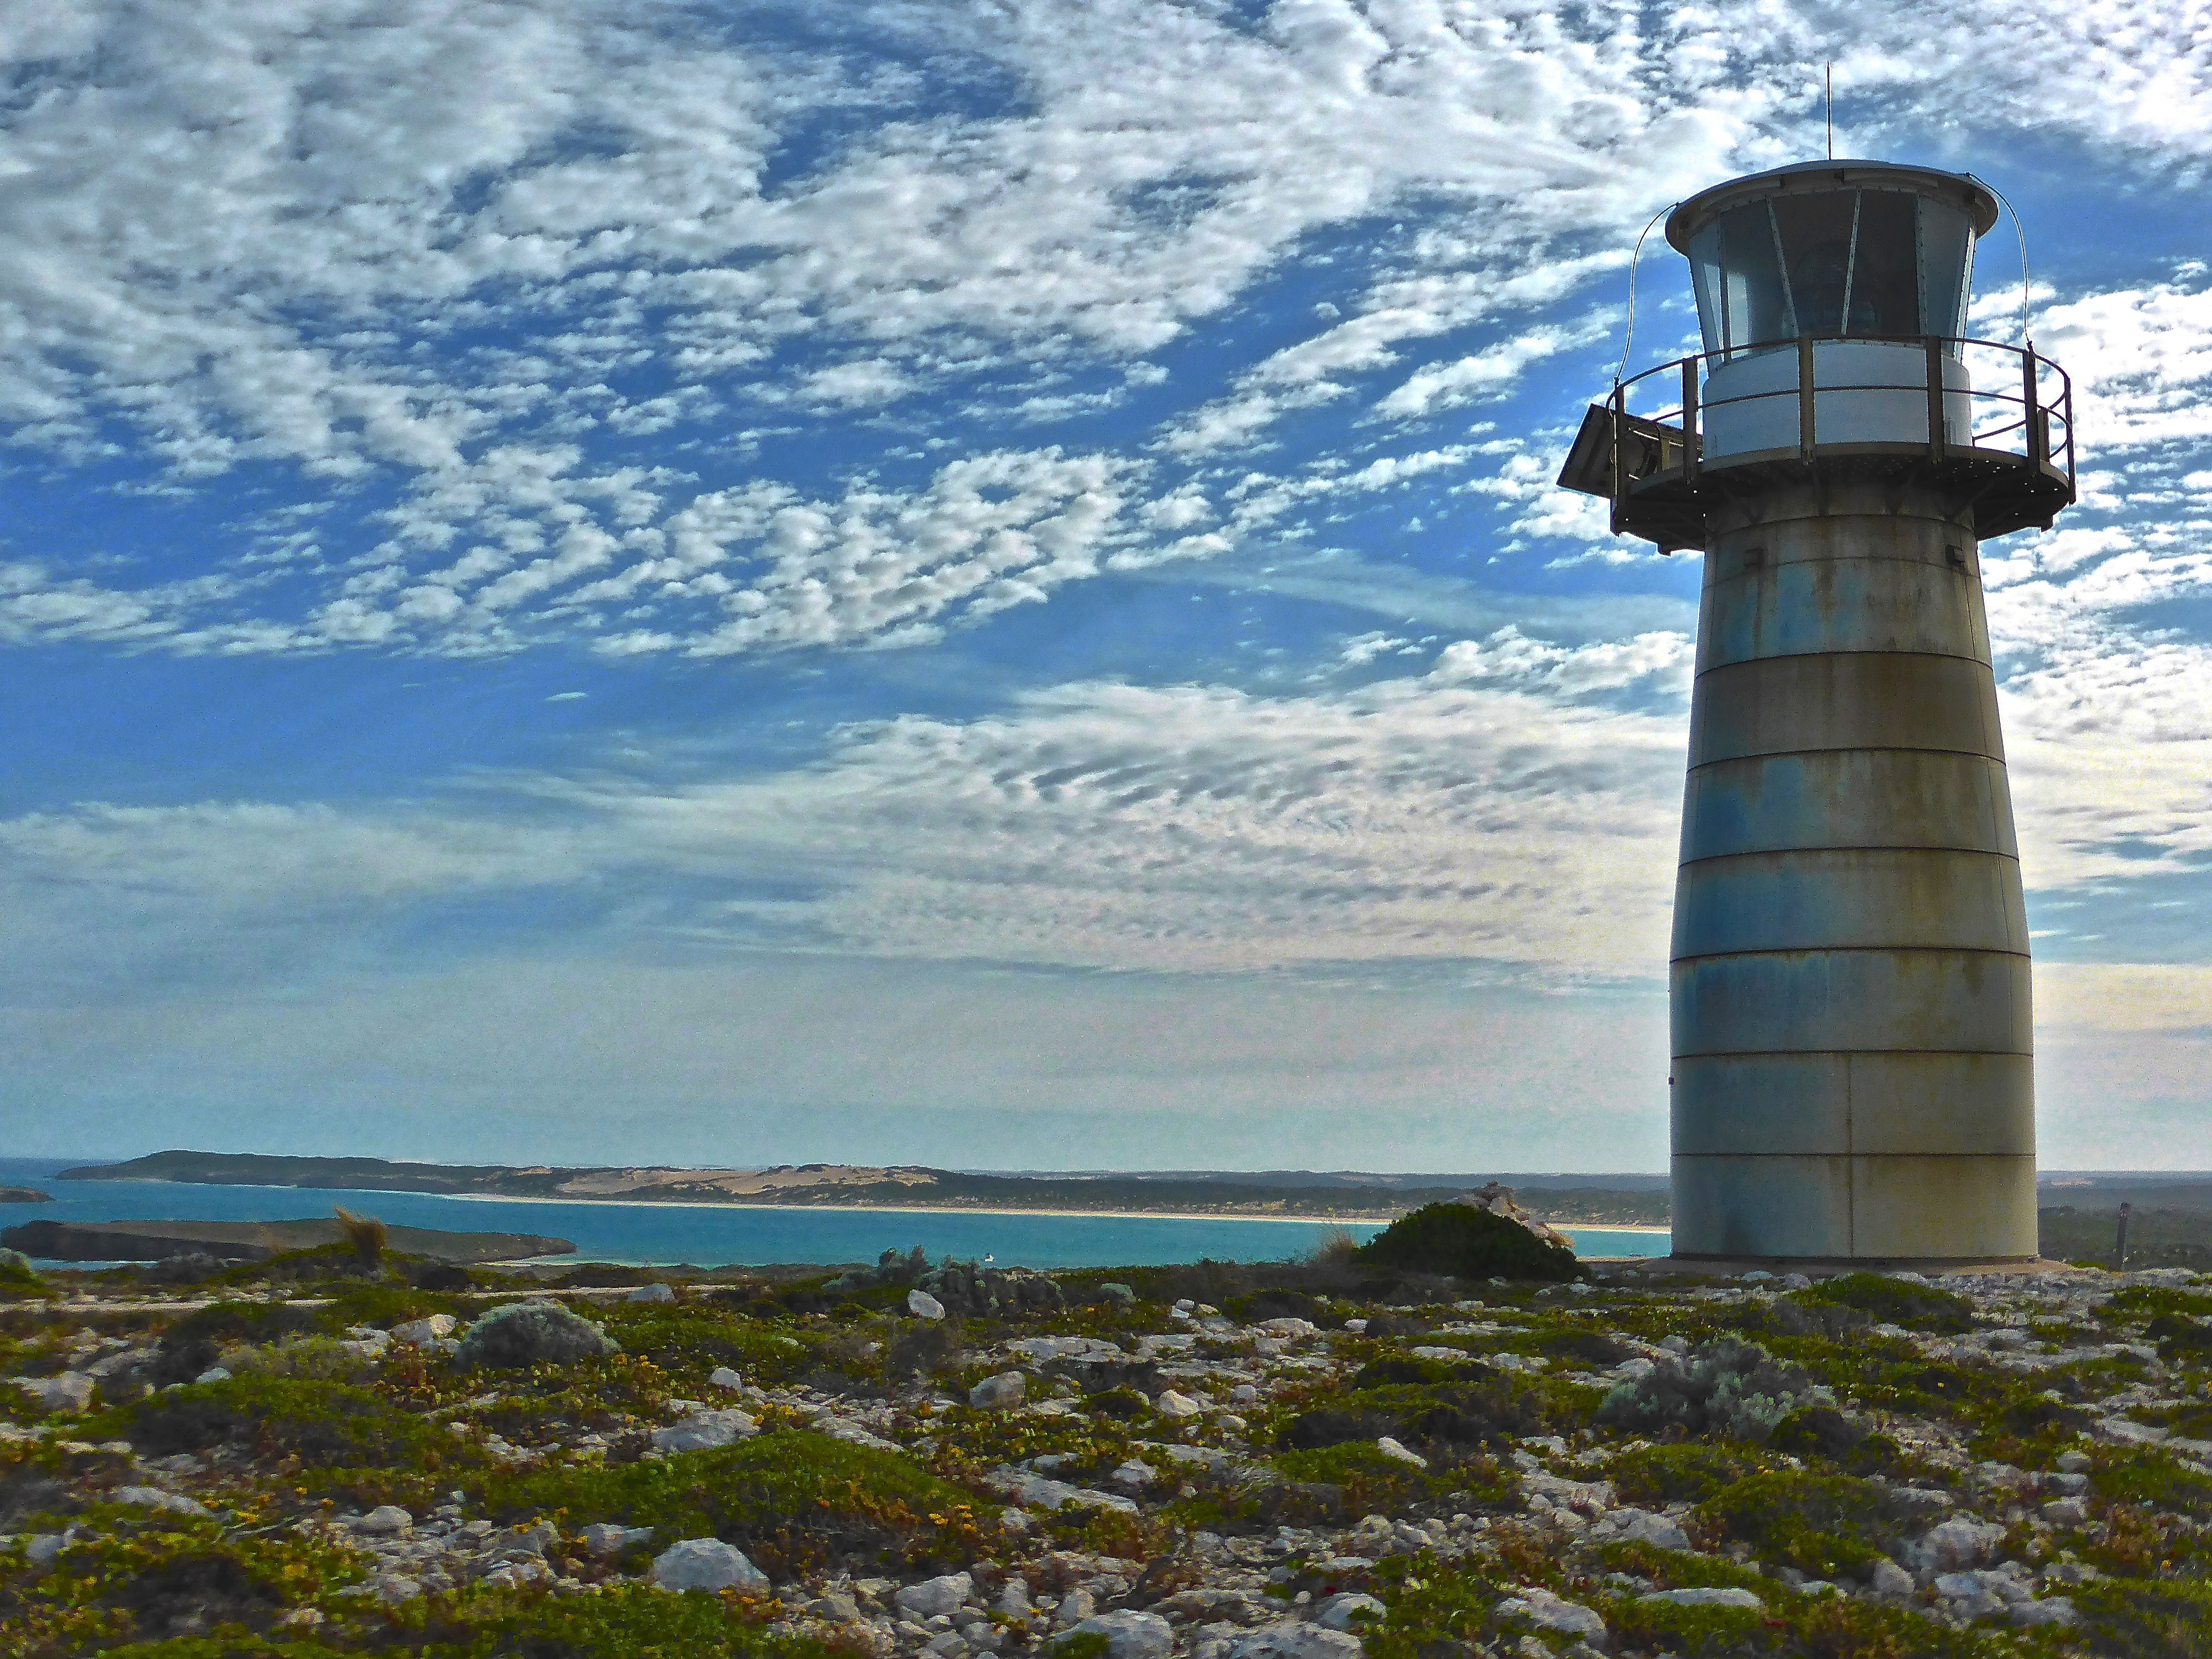
landscape, sea, coast, nature, outdoor, ocean, horizon, light, cloud, lighthouse, sky, countryside, shore, lookout, tower, scenic, natural, seascape, bay, blue, rugged, stainless steel, australia, clouds, bluff, cape, west cape, innes national park